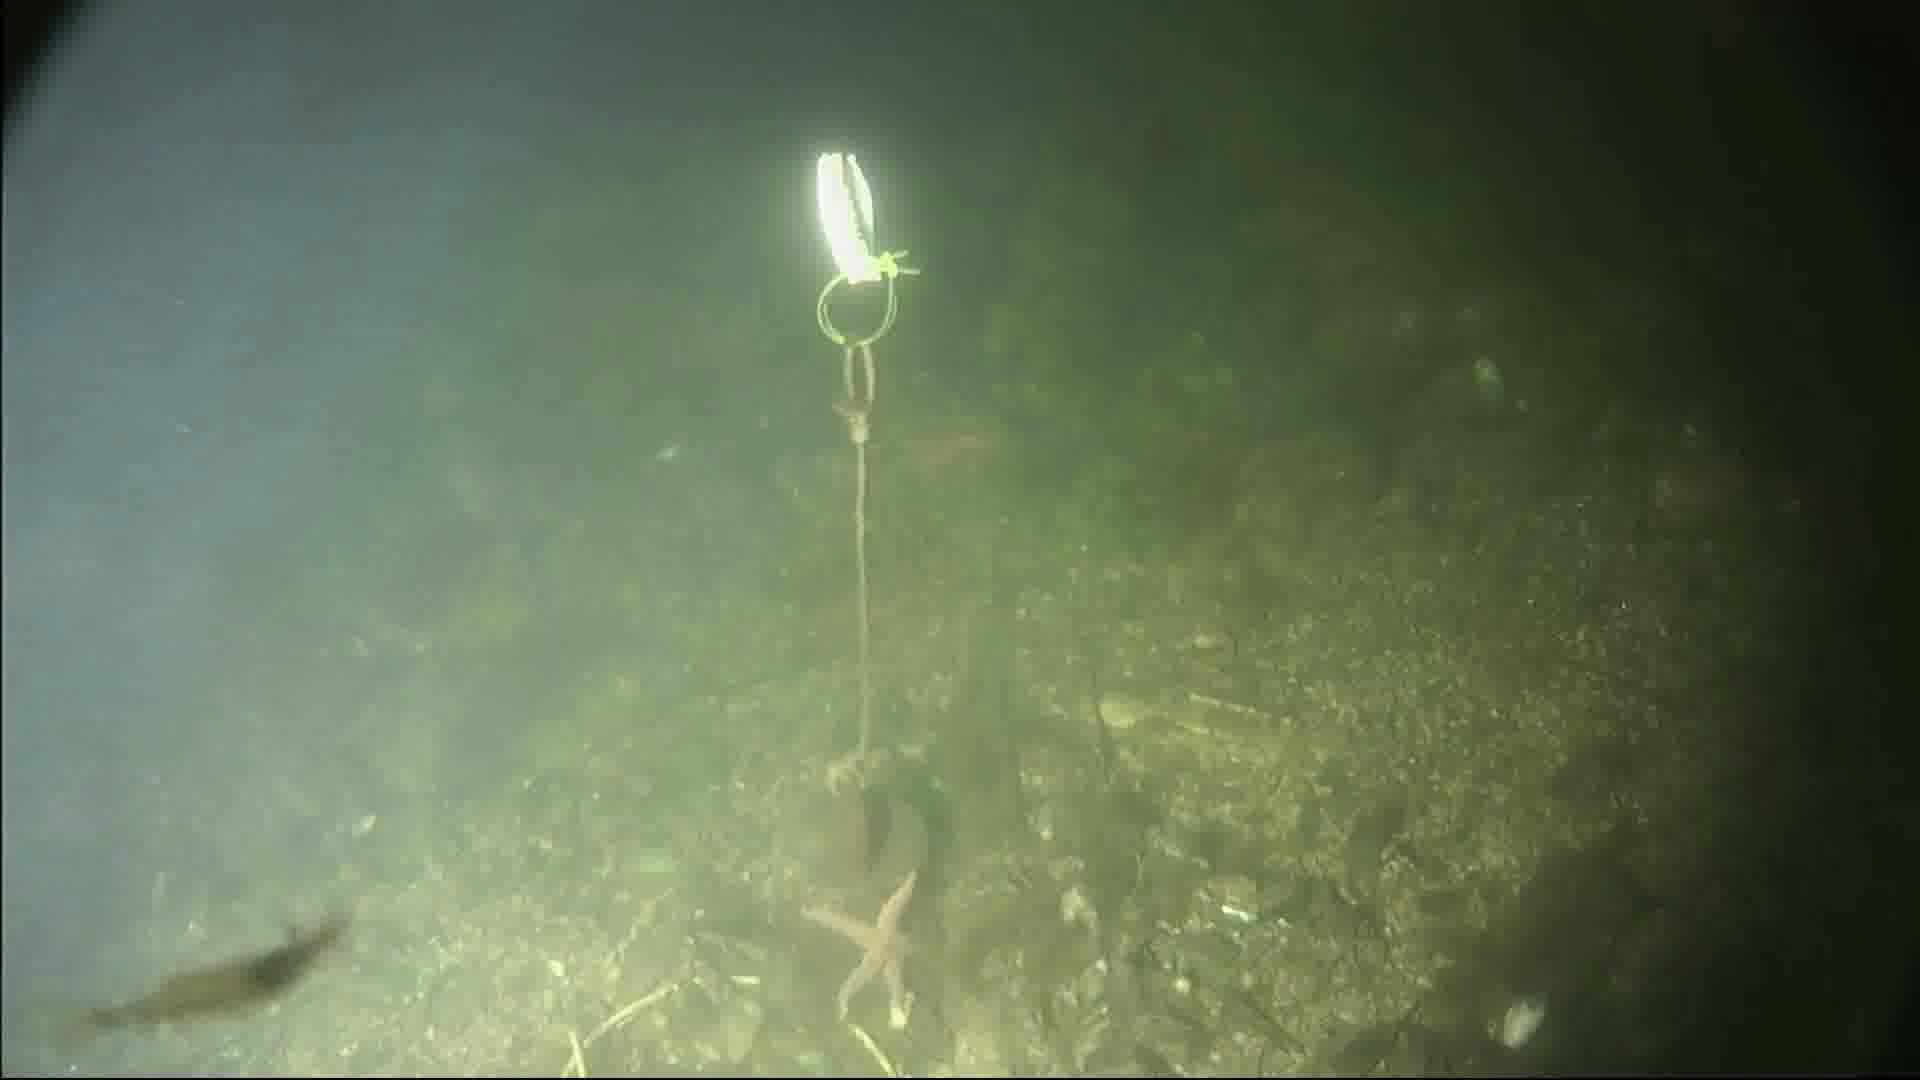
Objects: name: starfish
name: crab
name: shrimp